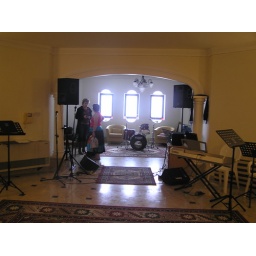
The studio in Johanna van Lent's house